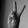
ASL letter: V